Ruth Gillette

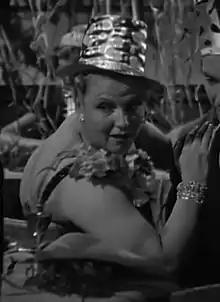
Gillette in "Made for Each Other" (1939)

Ruth Gillette (August 16, 1906 – May 13, 1994) was an American actress. She appeared in numerous films, TV series and theatrical productions from the 1920s to the 1980s.